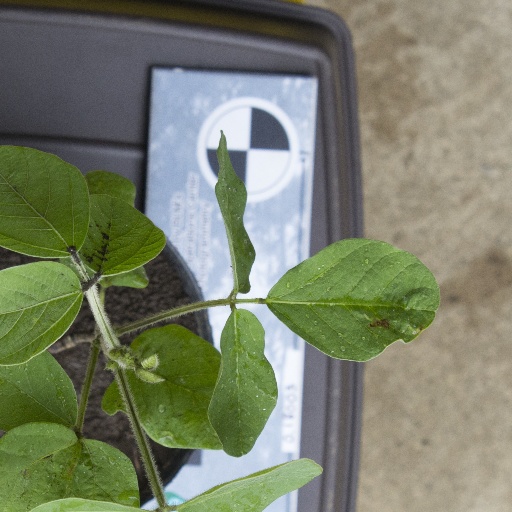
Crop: soybean